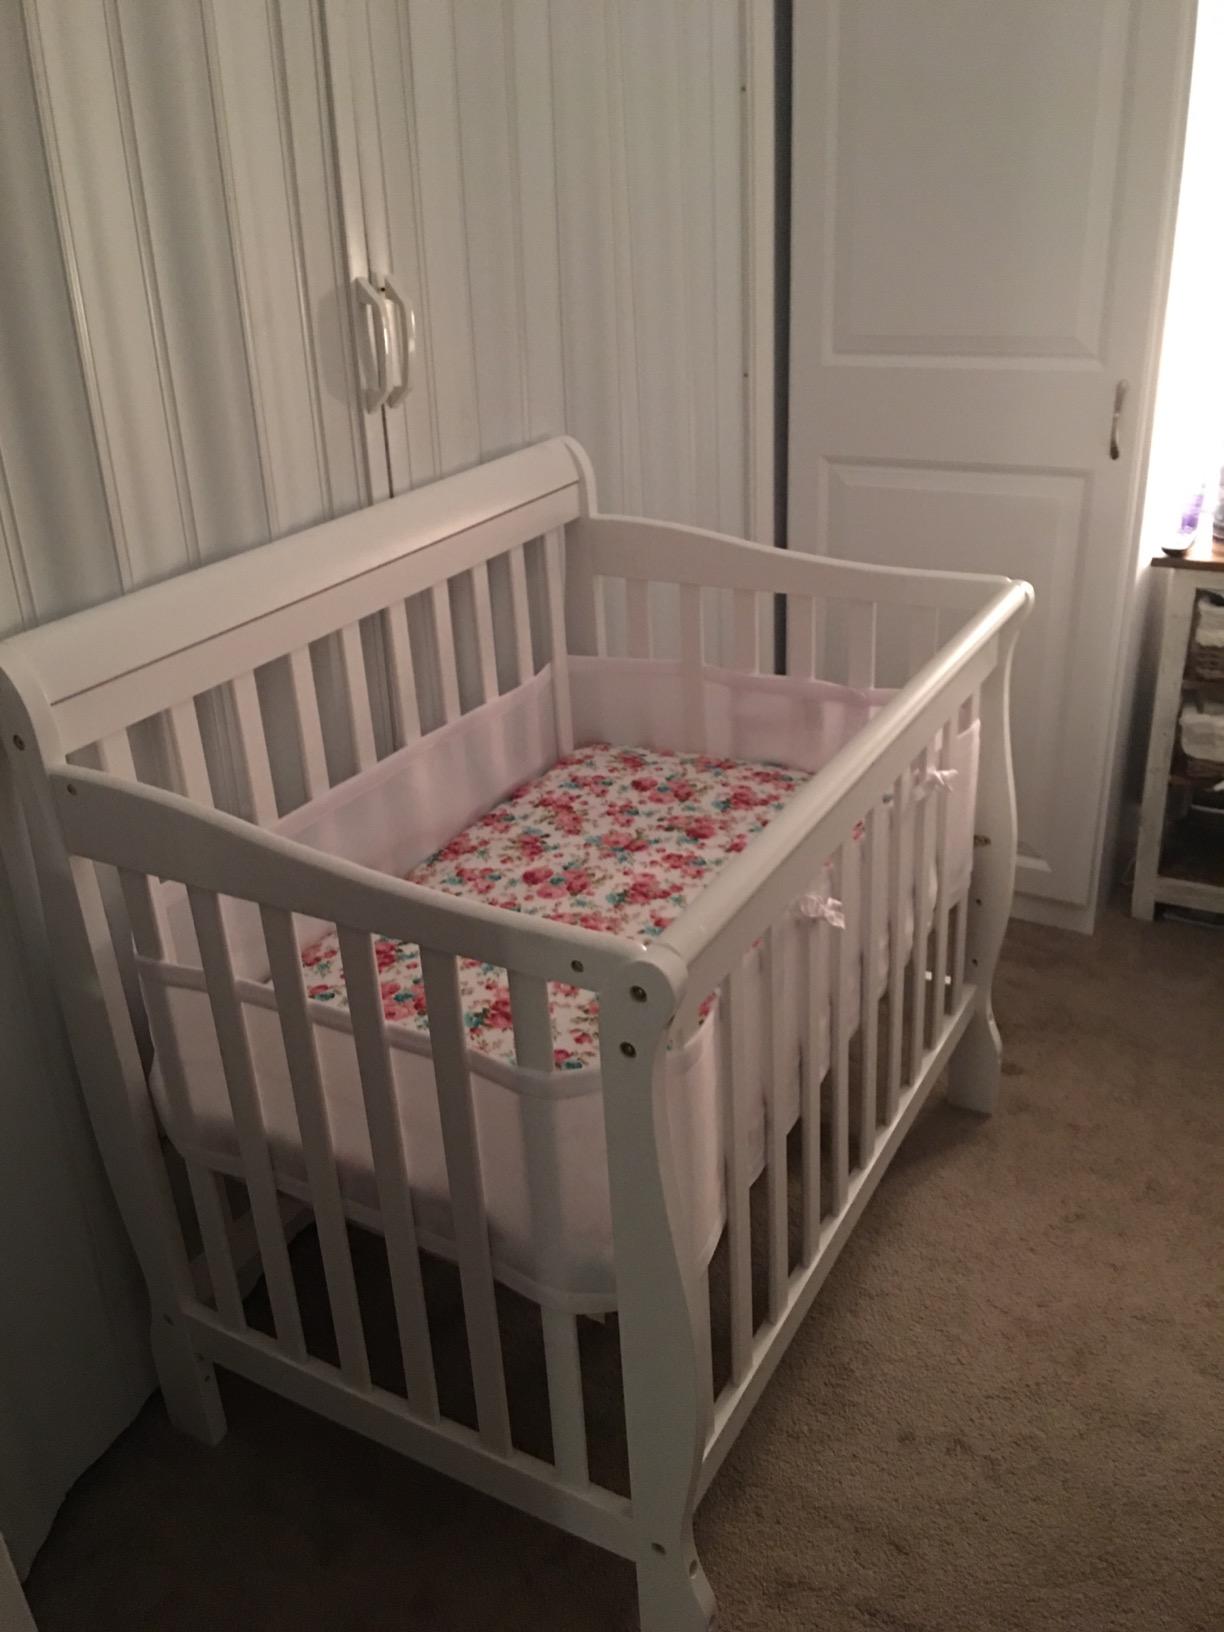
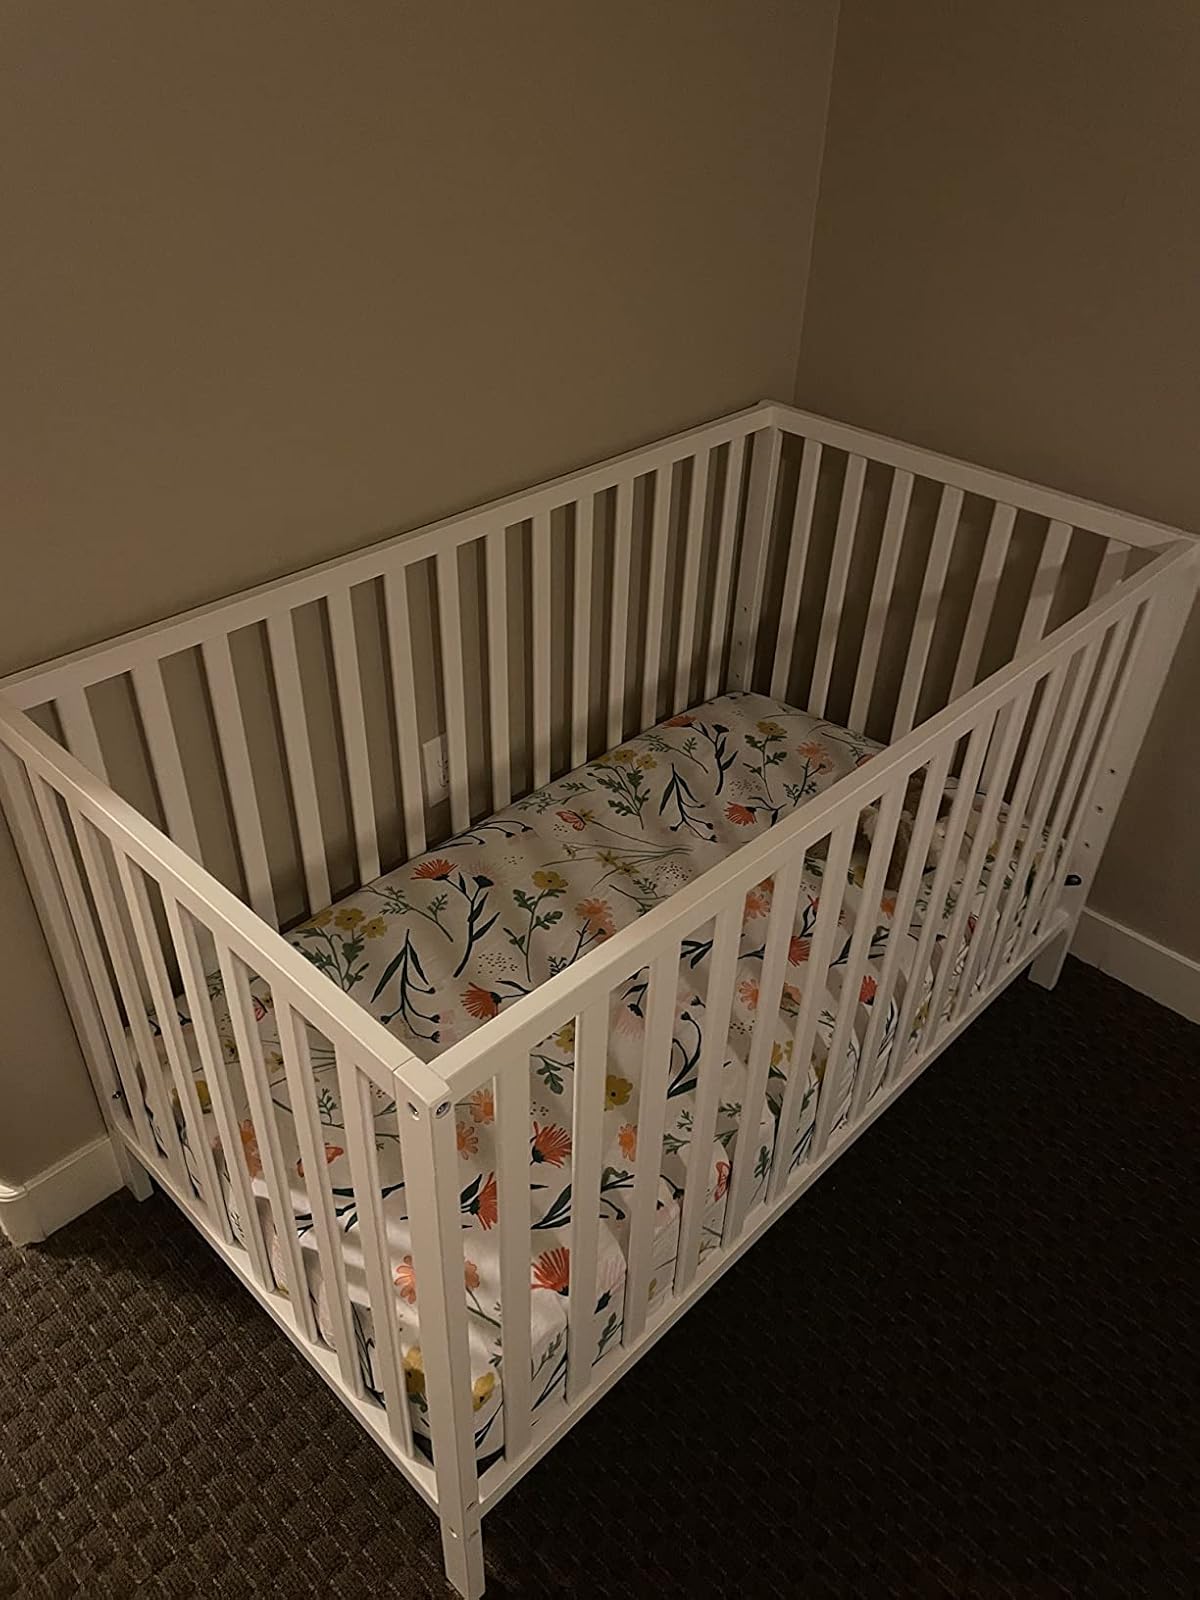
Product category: products_crib
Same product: no